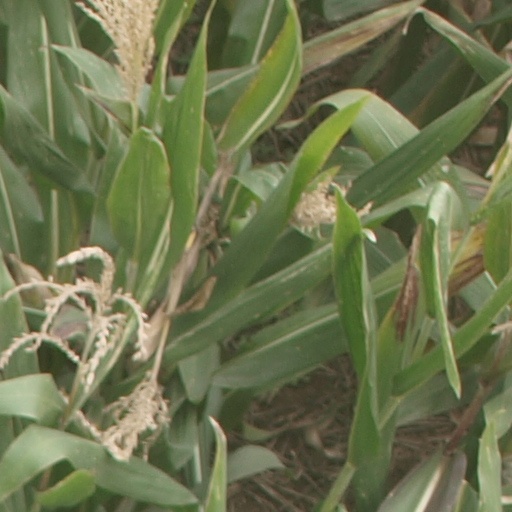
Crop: maize; corn